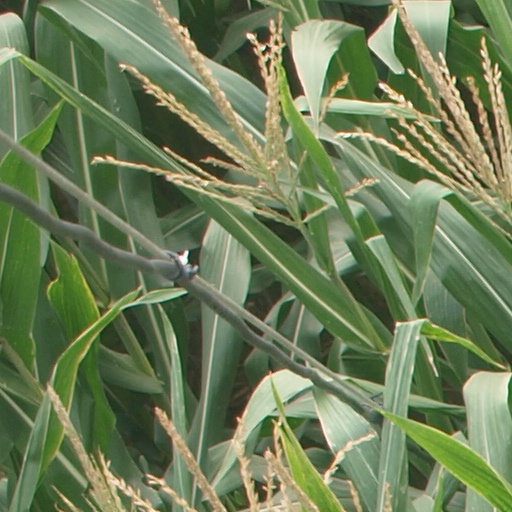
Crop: maize; corn